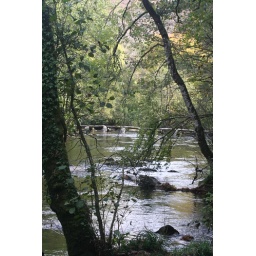
Tarr Steps a medieval clapper bridge set over the river Barle in the Exmoor National Park, North Devon.